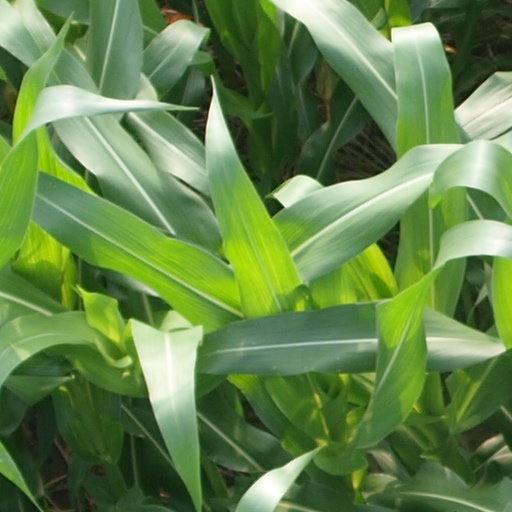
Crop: maize; corn